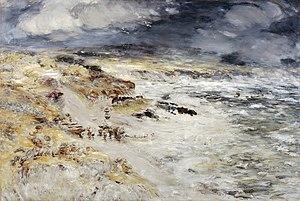
Le romantisme écossais est un mouvement artistique, littéraire et intellectuel apparu en Écosse entre la fin du XVIIIᵉ et le début du XIXᵉ siècle. Il fait partie du mouvement romantique en Europe, lequel s’opposait, en partie, au Siècle des Lumières. Il met en valeur les sentiments individuels, nationaux et émotionnels, se détachant ainsi des modèles de la Renaissance et du classicisme pour se rapprocher du Moyen Âge.